Santa Maria di Piazza, Busto Arsizio

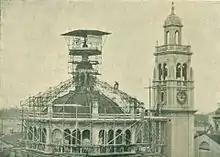
The dome of the church during restoration, 1939-1943

In 1873, the comprehensive restoration work entrusted to Carlo Maciachini of the building began and involved the tiburium's loggias, the plasterwork of the exterior walls, the dome and architecture, and the copper roofing; the side doors of the western facade, opened in 1605, were bricked up, while the one on the southern facade was reopened. The loggia of the tiburium, the plinths at the base of the interior and exterior walls, the door knockers, the rainwater drainage, and the side altars, which were demolished and replaced (the one on the left would later be removed with the 1939-43 restorations, while the one on the right, with the statue of the statue of the Madonna dell'Aiuto, was moved to the sanctuary of the Sacred Heart in Busto Arsizio in 1912 and replaced). The compasses were replaced, and other interventions affected the windows, the balustrade, the floor, the wooden statues in the niches, and the organ, which was made later and then transferred to the church of Sant'Edoardo in Busto Arsizio, where it is still located today. For the statue of the Madonn, Maciachini designed a small throne for exhibitions and processions. During these works the painter Luigi Cavenaghi was responsible for the pictorial restoration of the entire interior surface.